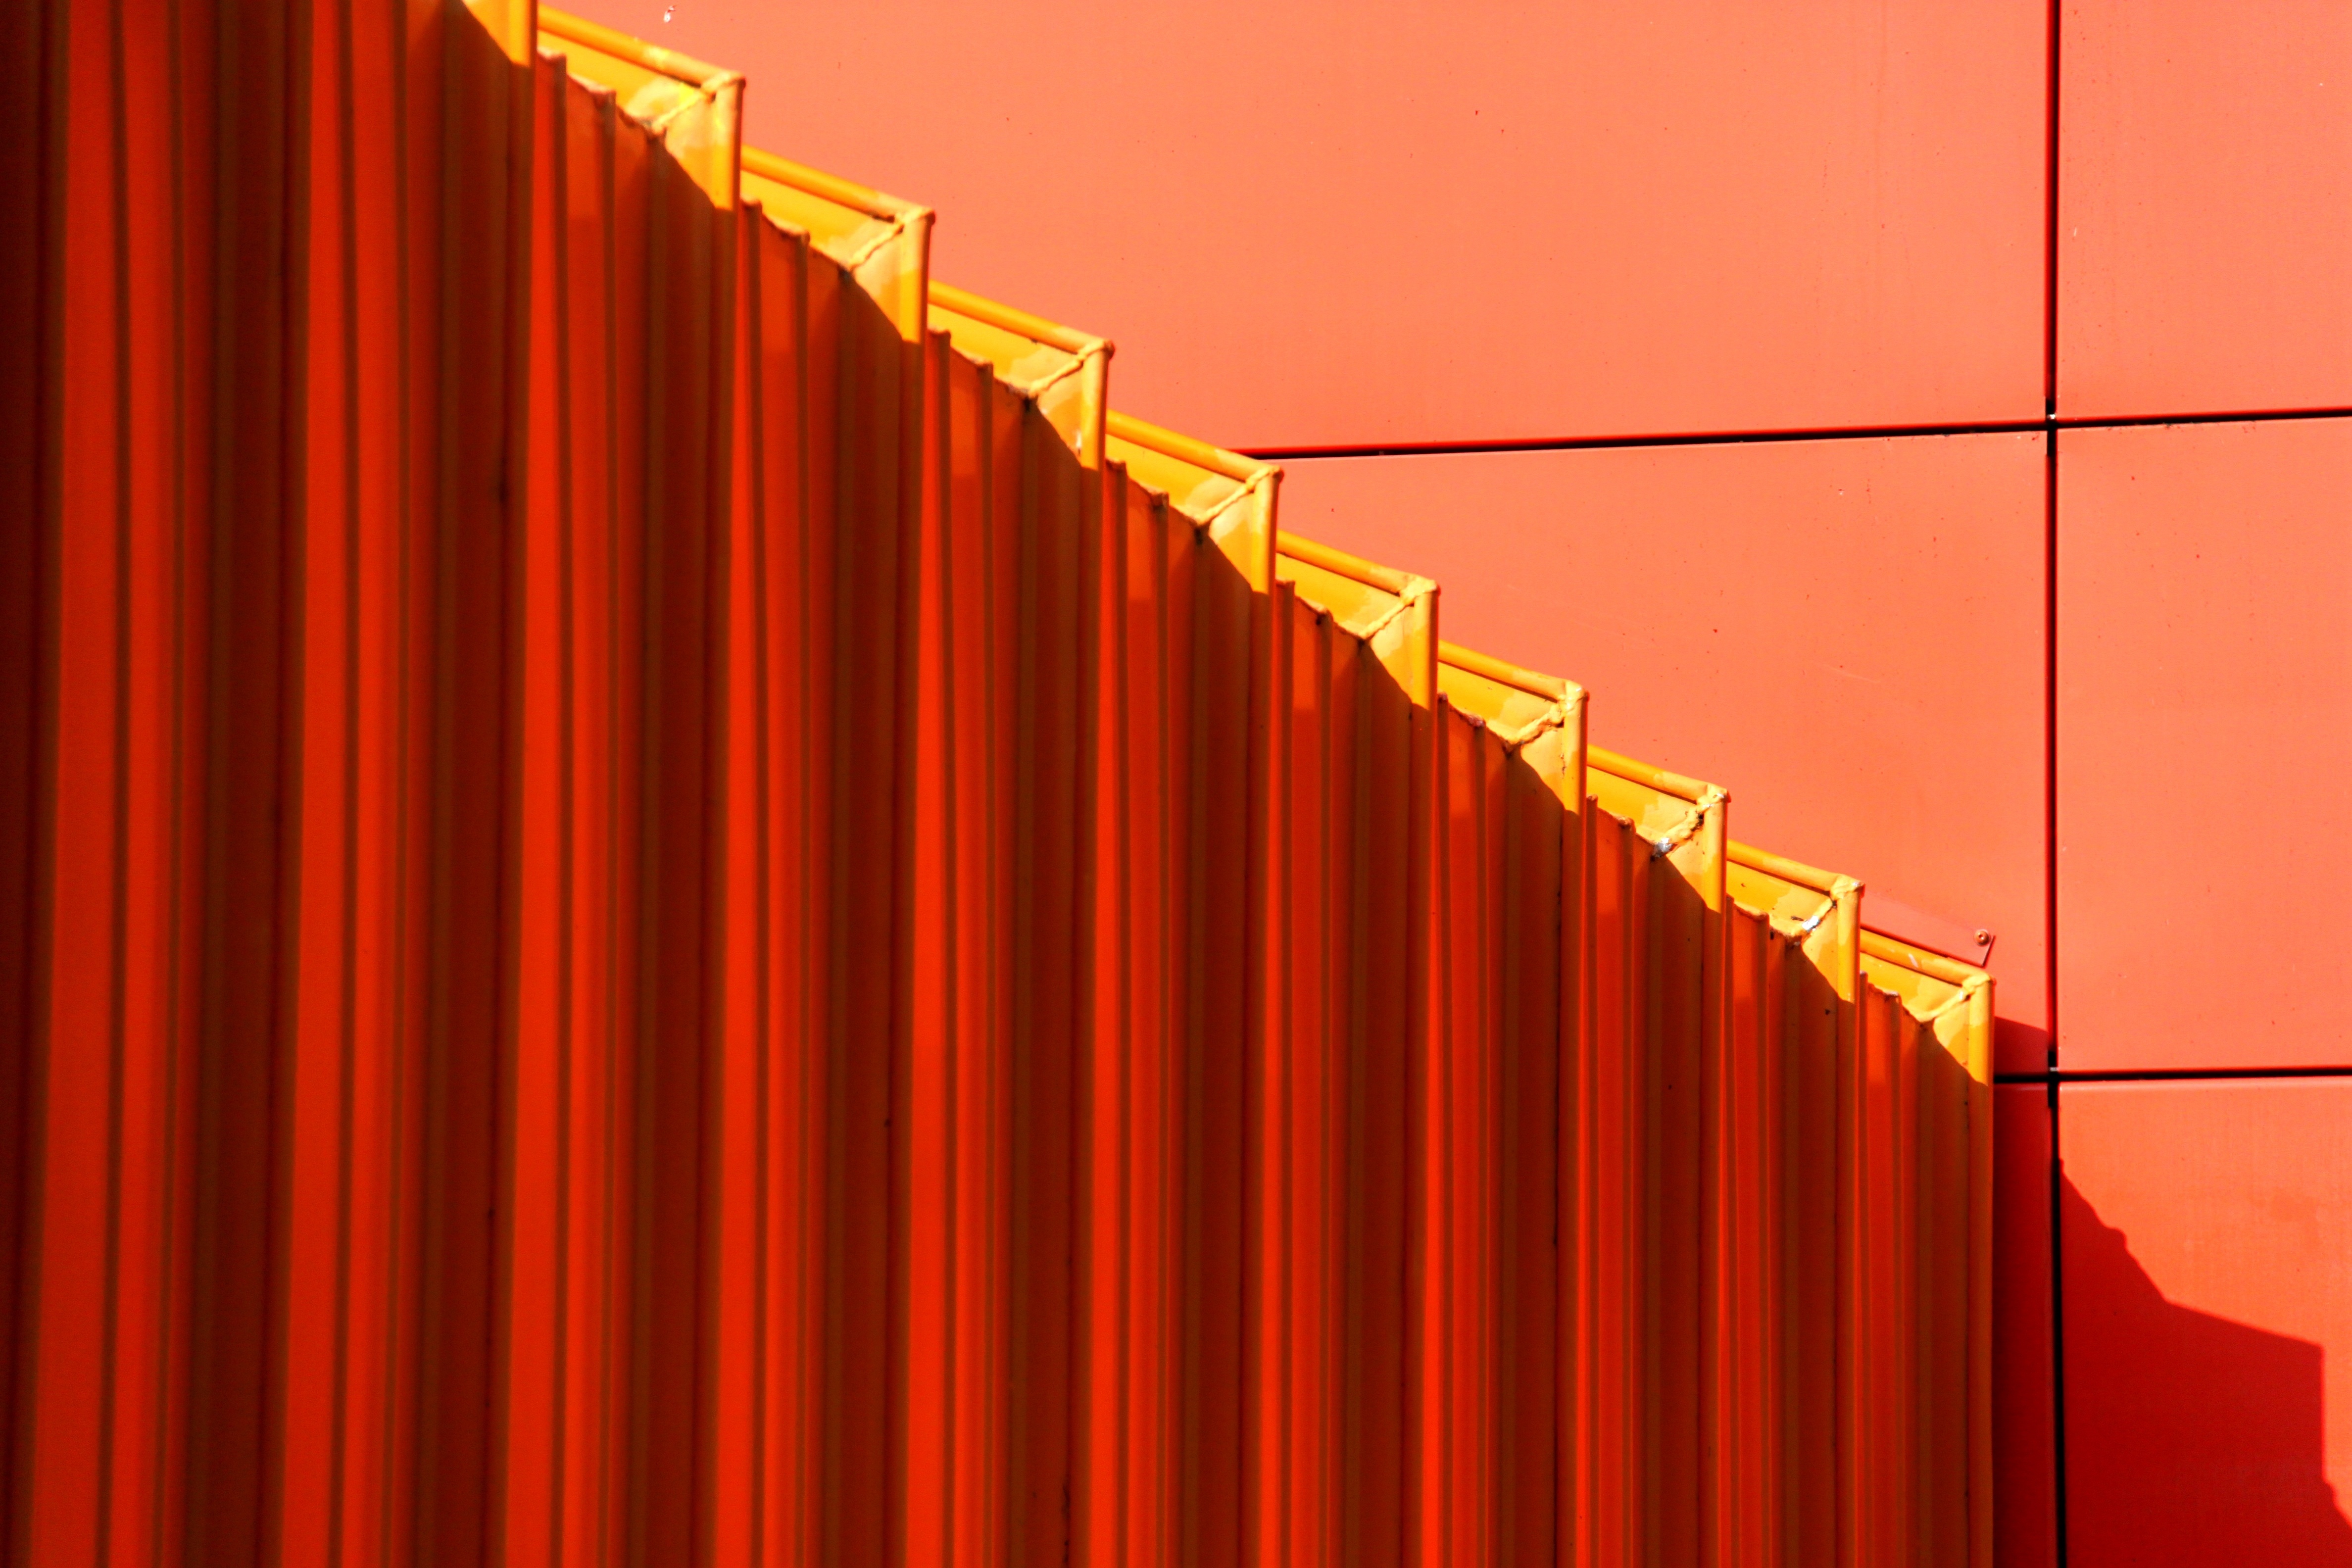
wall, line, red, color, facade, colorful, yellow, material, interior design, theatre, netherlands, shape, agora theatre, lelystad, flevoland, window covering